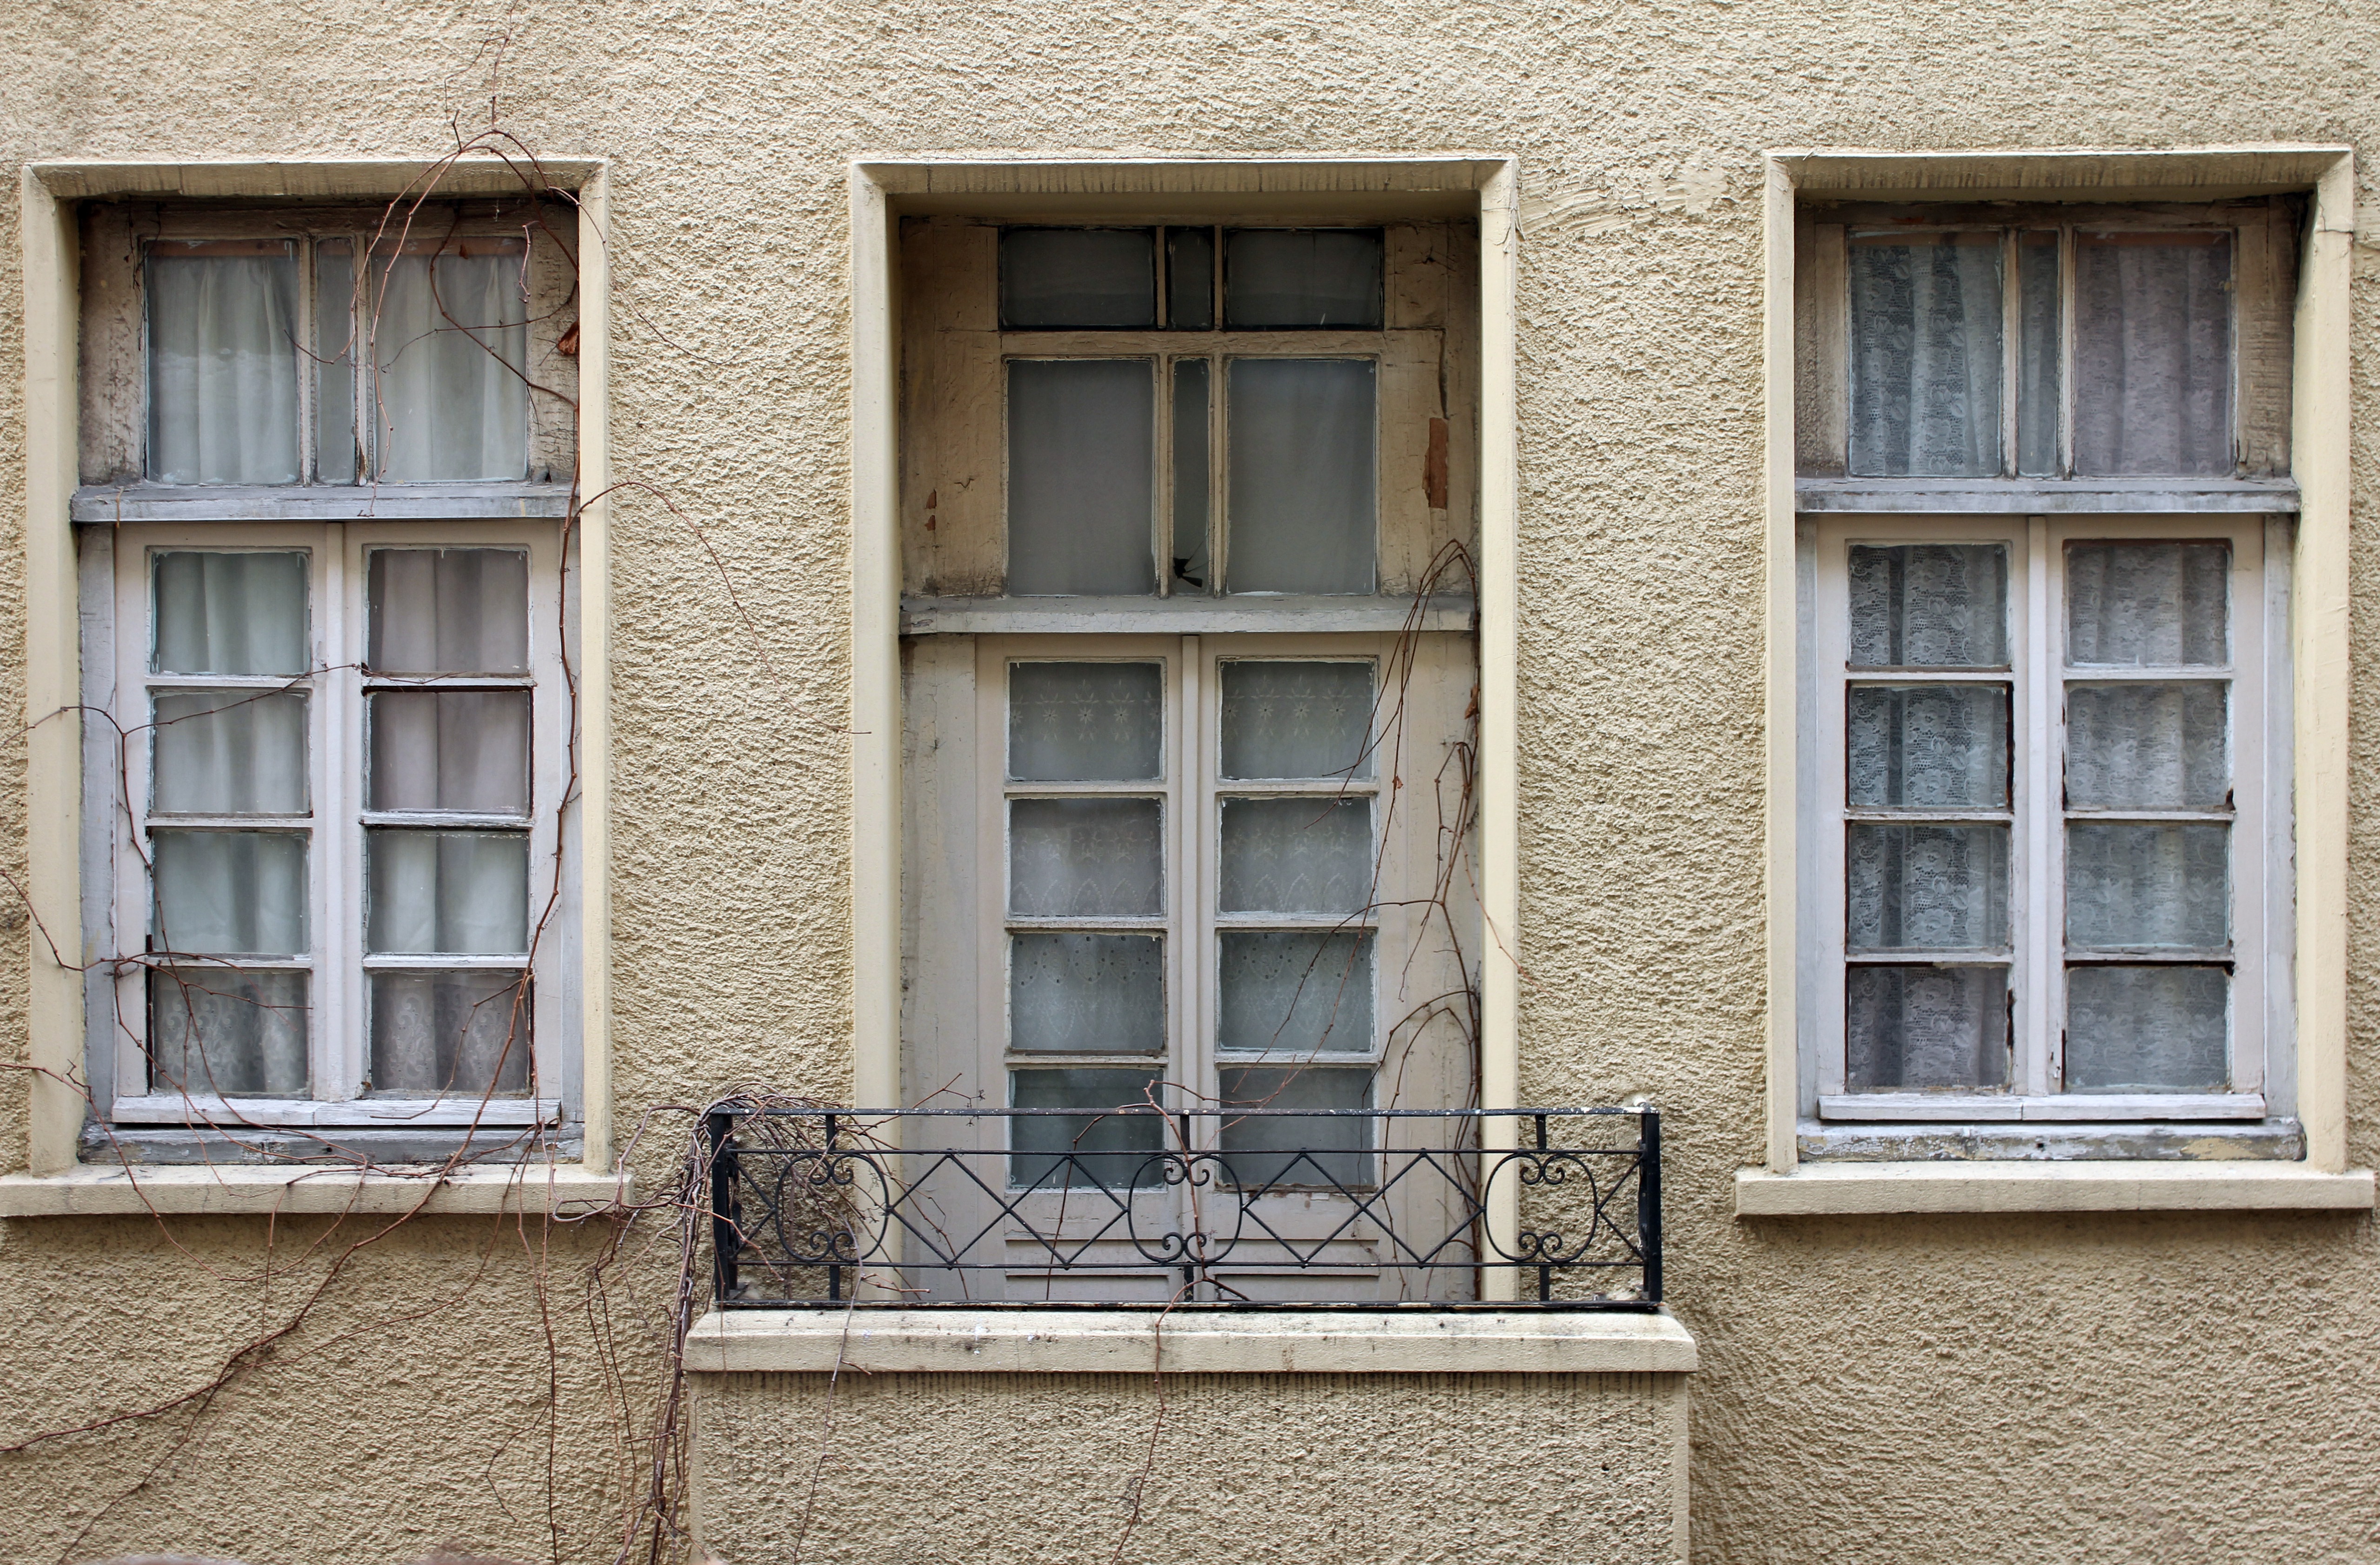
architecture, house, window, home, balcony, ivy, curtain, facade, property, door, interior design, old house, windows, window covering, sash window, nostalgy